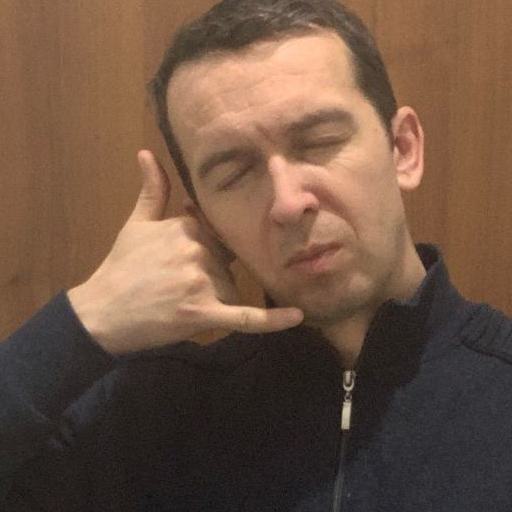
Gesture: call